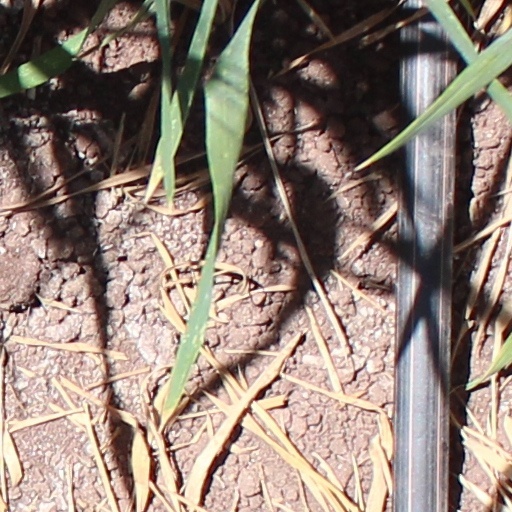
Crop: wheat